Freedom Beast

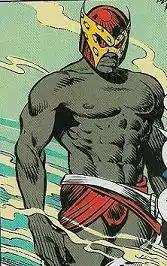
Freedom Beast by Chas Truog

Freedom Beast (Dominic Mndawe) is a fictional comic book character appearing in American comic books published by DC Comics.